Kay Ivey

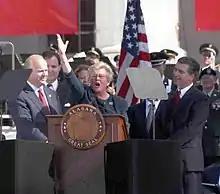
Ivey after being sworn in as State Treasurer in 2003

In 1979, Ivey was appointed by then-Governor Fob James to serve in the state cabinet. She later served as the reading clerk of the Alabama House of Representatives between 1980 and 1982 and served as Assistant Director of the Alabama Development Office between 1982 and 1985.